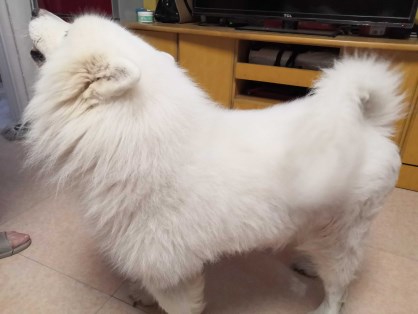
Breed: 2192-n000088-Samoyed